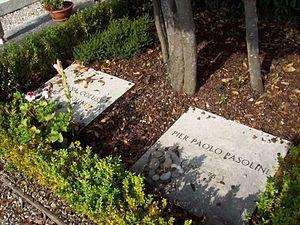
Pier Paolo Pasolini [ˈpjɛr ˈpaːolo pazoˈliːni] est un écrivain, poète, journaliste, scénariste et réalisateur italien, né le 5 mars 1922 à Bologne, et assassiné dans la nuit du 1ᵉʳ au 2 novembre 1975, sur la plage d'Ostie, près de Rome.